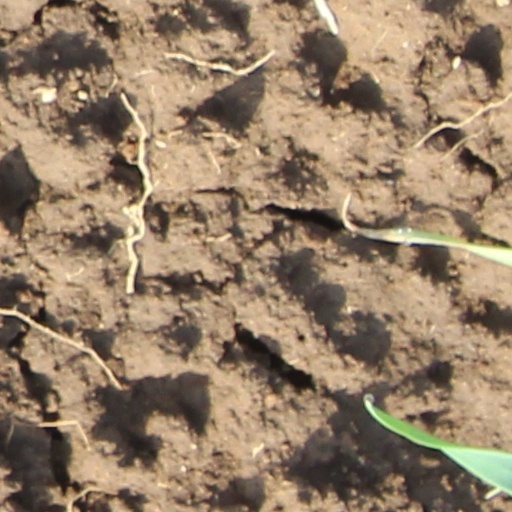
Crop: wheat